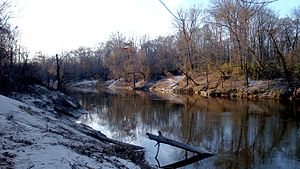
Pearl River
Pearl River i Hinds County, MS
Pearl River er en flod der løber i det sydlige USA. Den løber mod syd gennem Mississippi. Den har udløb i Lake Borgne som er en sø som ligger lidt øst for New Orleans, og derfra til Mexicanske Golf. Floden danner også grænsen mellem delstaterne Mississippi og Louisiana, og den er cirka 781 kilometer lang. Flodsystemet er opdæmmet ovenfor delstatshovedstaden Jackson i Mississippi. Pearl Rivers totale afvandingsområde er på 22.990 km².